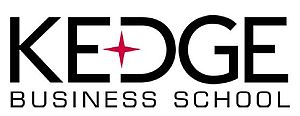
Kedge Business School
Kedge Business School er en europæisk business school med campusser i Bordeaux, Marseille, Toulon, Paris, Dakar, Suzhou og Shanghai. Kedge blev placeret på en 31. plads blandt de europæiske business schools i 2019 af Financial Times. Kedge har ligeledes et PhD-program såvel som adskillige Master-programmer inden for specifikke managementområder, såsom marketing, finans eller iværksætteri.